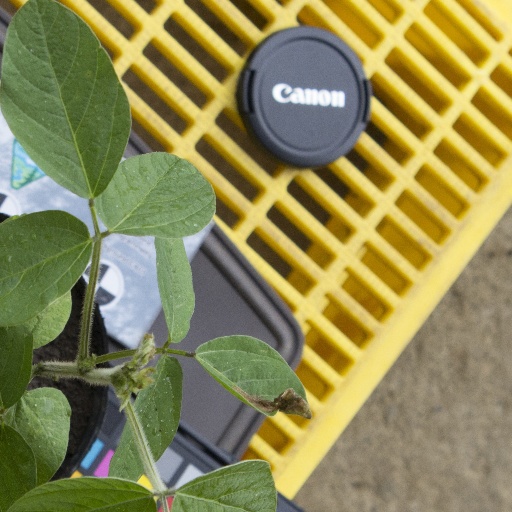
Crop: soybean